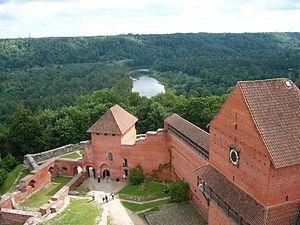
Turaida est un village de la commune de Sigulda en Lettonie, au sein du parc national de Gauja, et célèbre pour son château fort en briques. Le village et son château s'élèvent sur le bord de la Gauja, en face de Sigulda et de la non moins célèbre grotte de Gutmanis et de sa légende historique de la Rose de Turaida.